Emmanuel Halperin

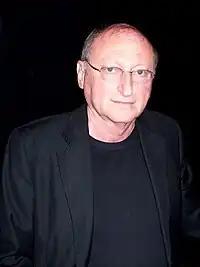

Emmanuel Halperin (born 15 October 1942) is an Israeli journalist, television presenter, and editor. Likewise, a Lecturer, and a Theatre and Television Actor. Halperin is best known in Israel for his role as one of the main presenters of the nightly News program MeHayom LeMahar.